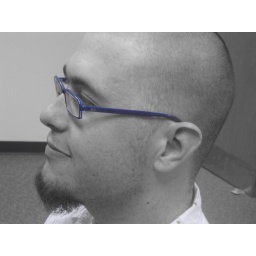
Use the &amp;quot;color accent&amp;quot; feature in my camera to bring out the blue and turn everything else black and white.